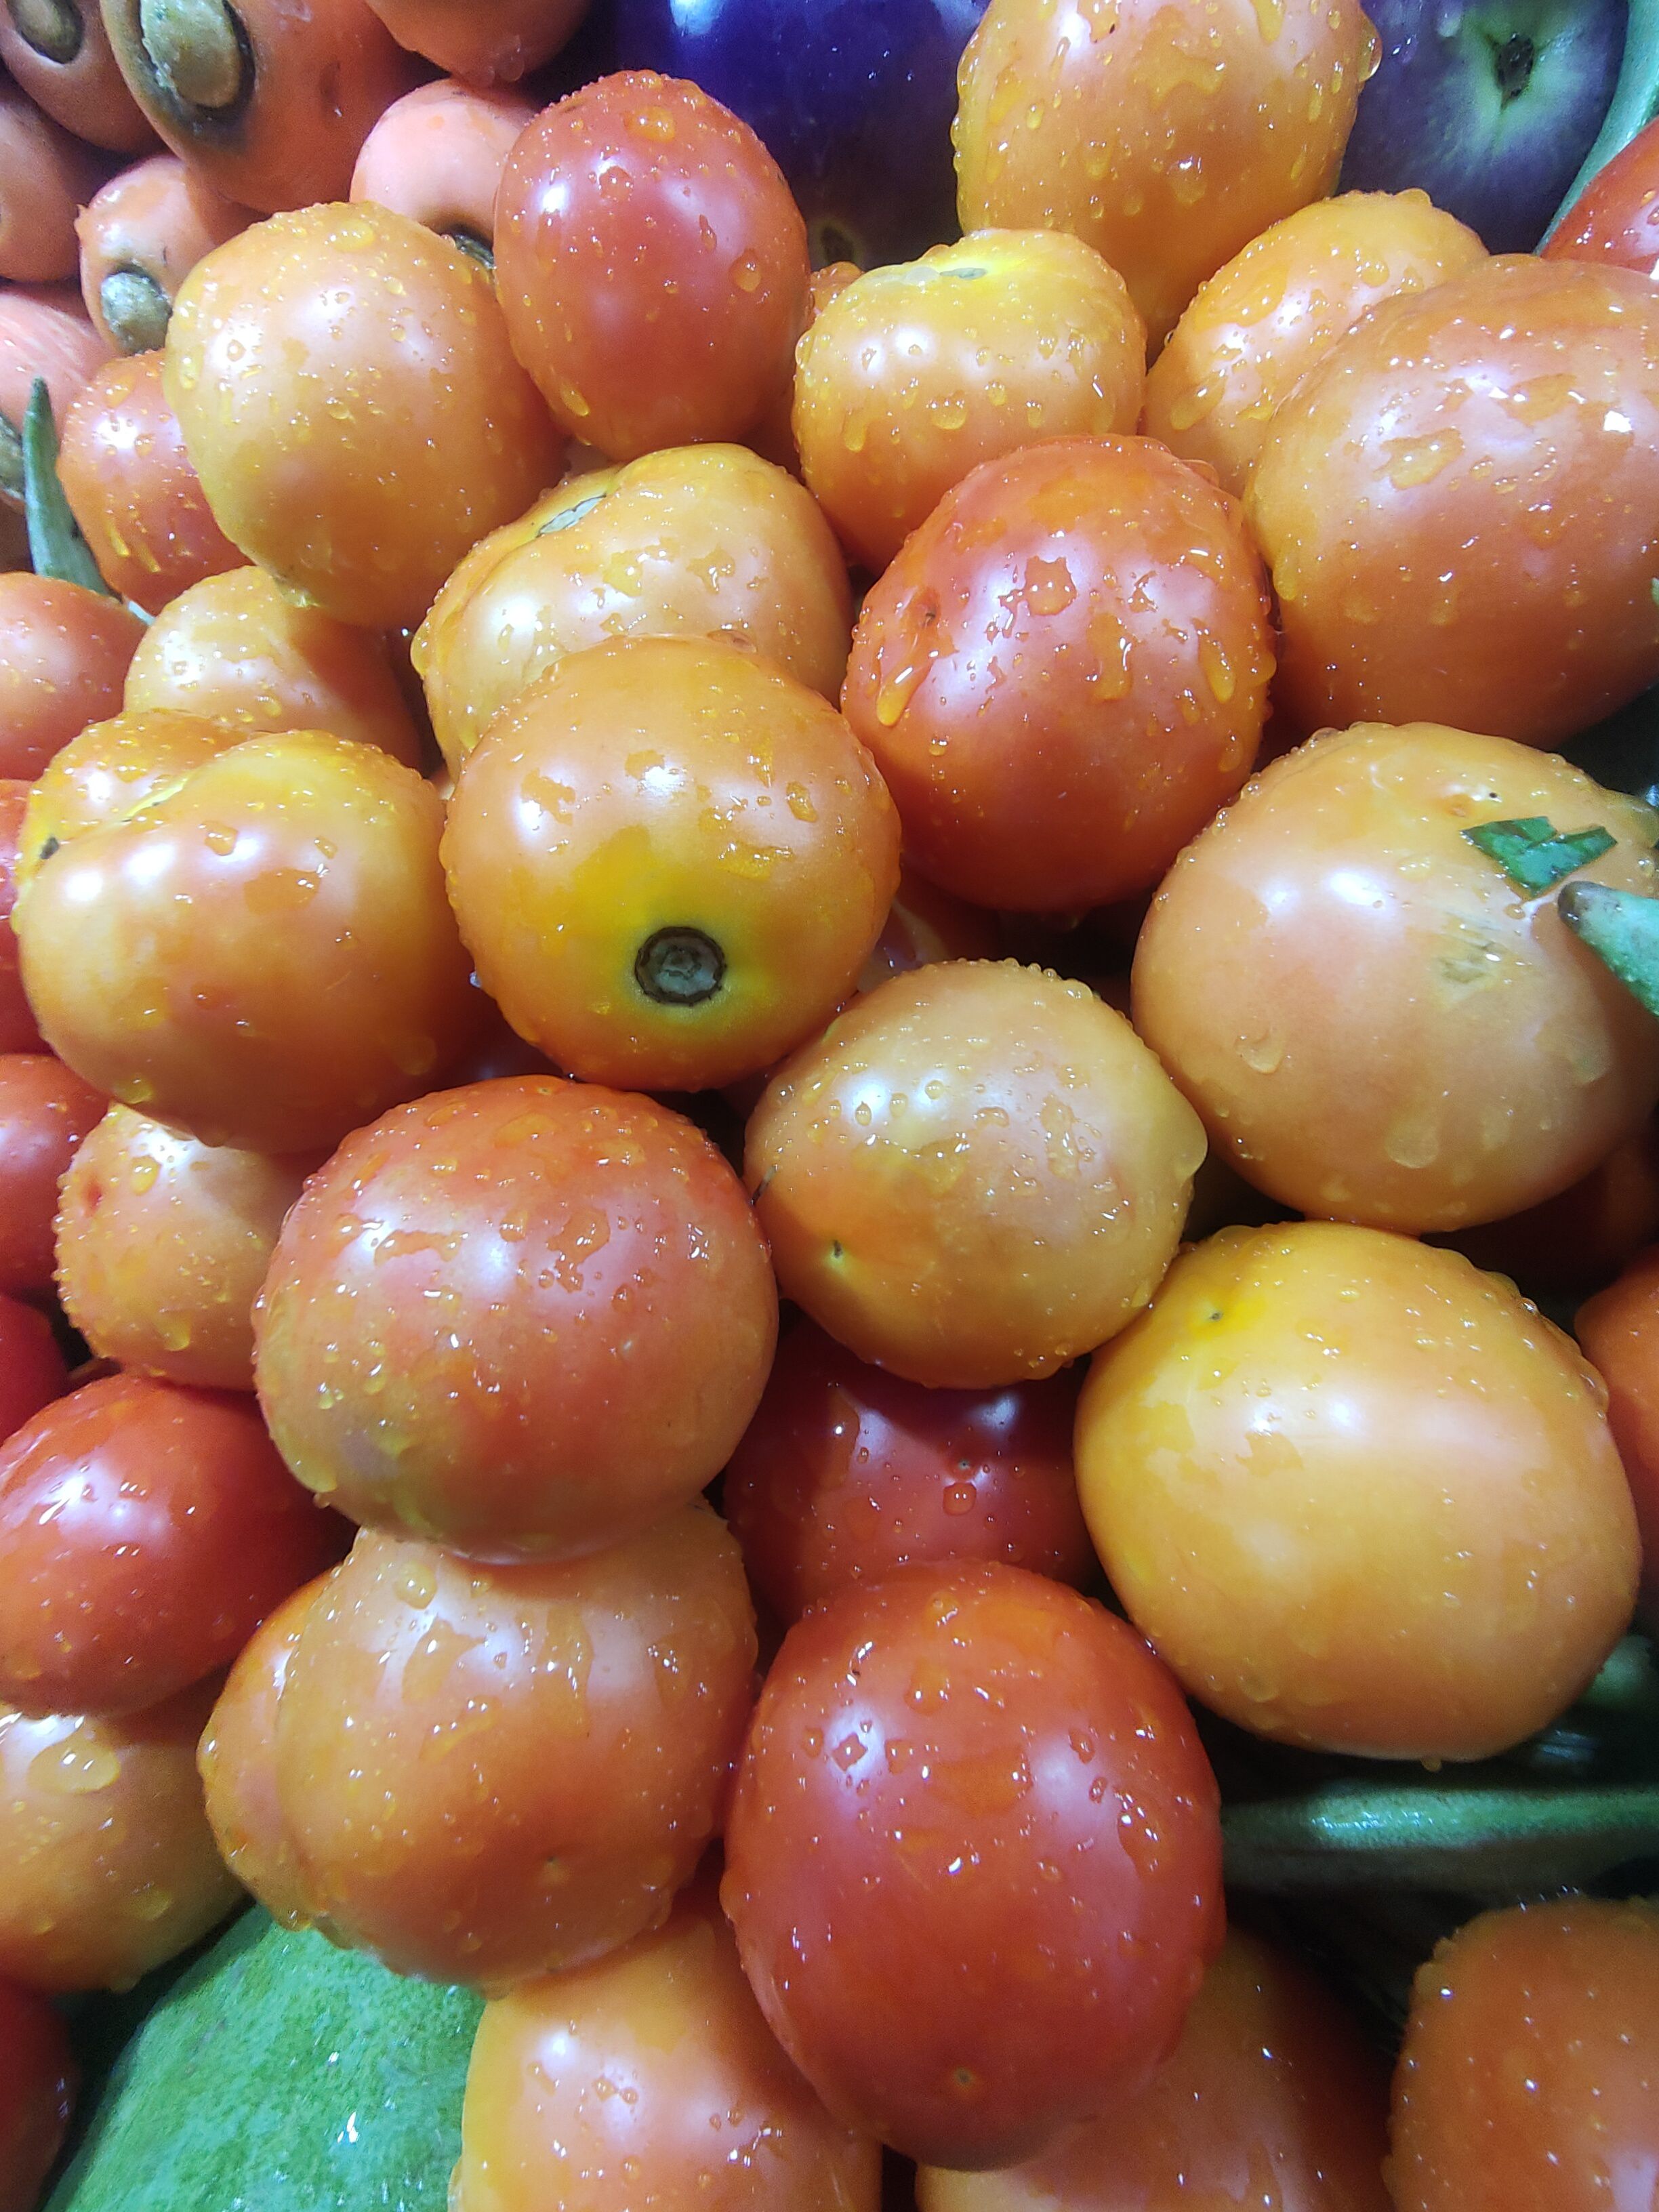
Label: Solanum Iycopersicum